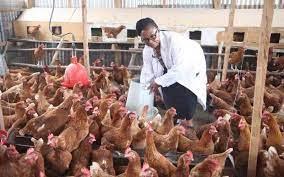
Kundi kubwa la kuku limejazana ndani ya banda la kisasa, mtu amekaa chini akiwapa chakula. Hali hii ni ufugaji wa kuku wa kisasa, kuku wote wakiwa na afya njema. Kuna vifaa vya kisasa vinavyowasaidia kupata maji na chakula.